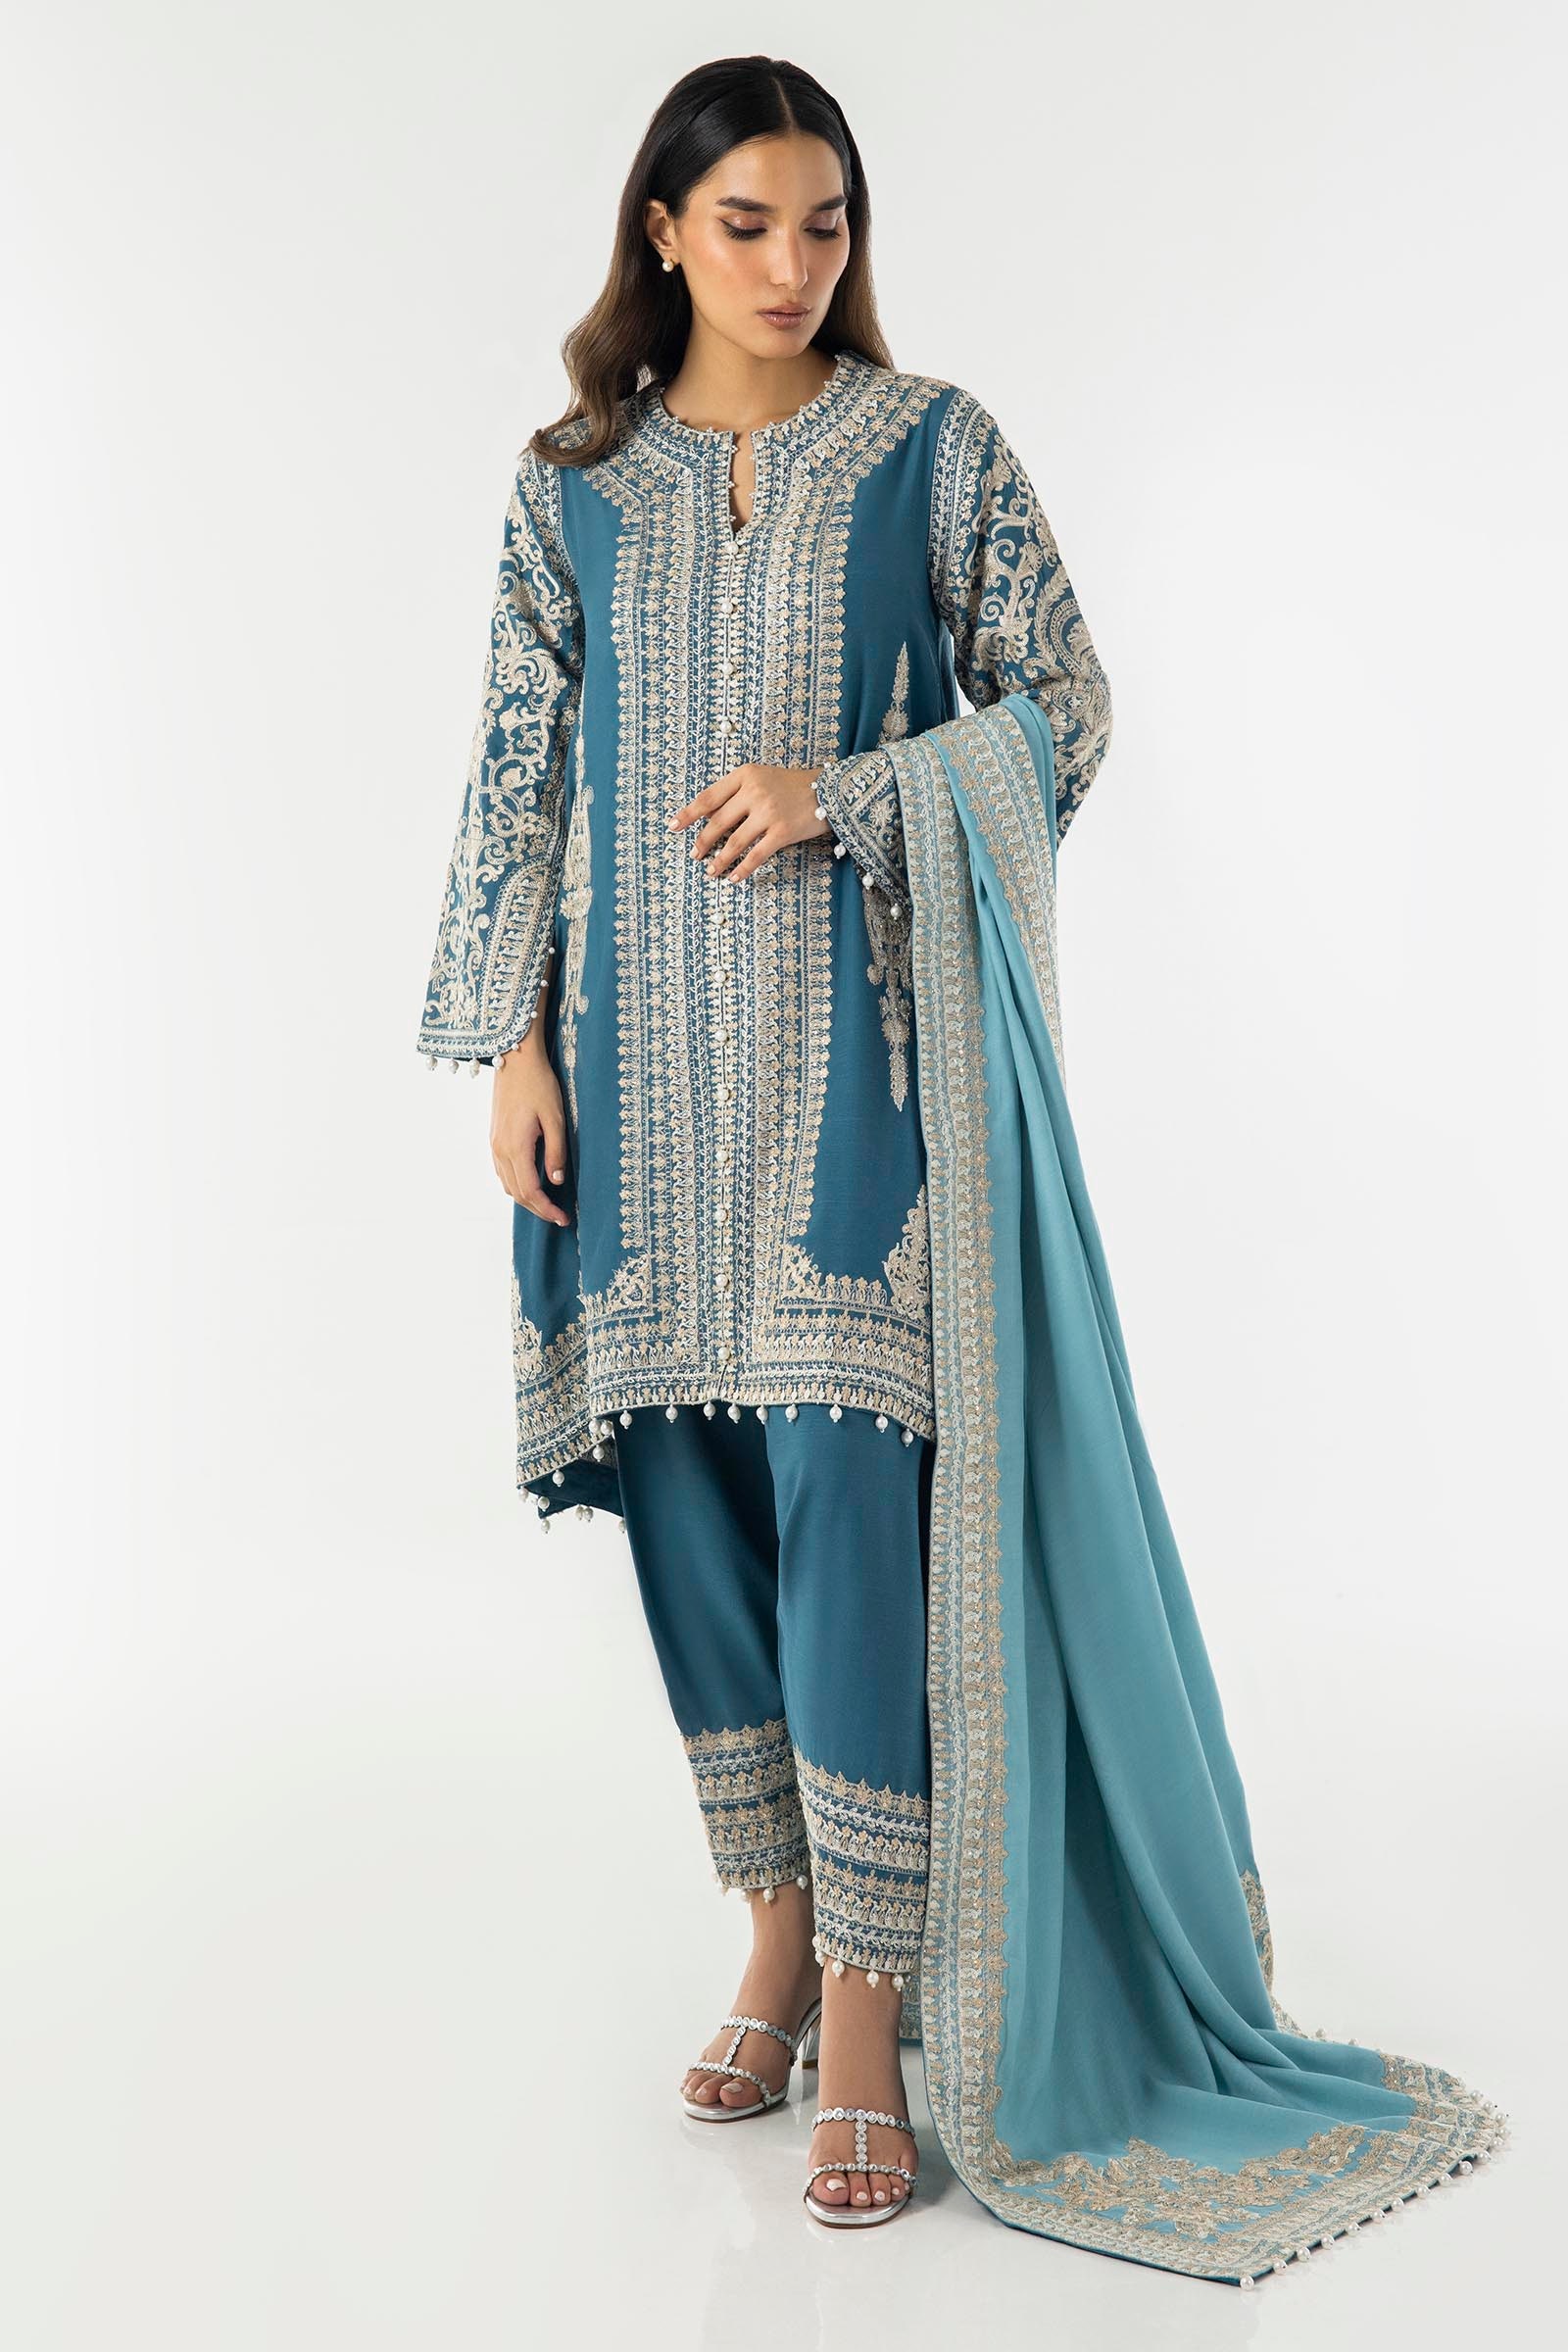
teal embroidered chiffon suit